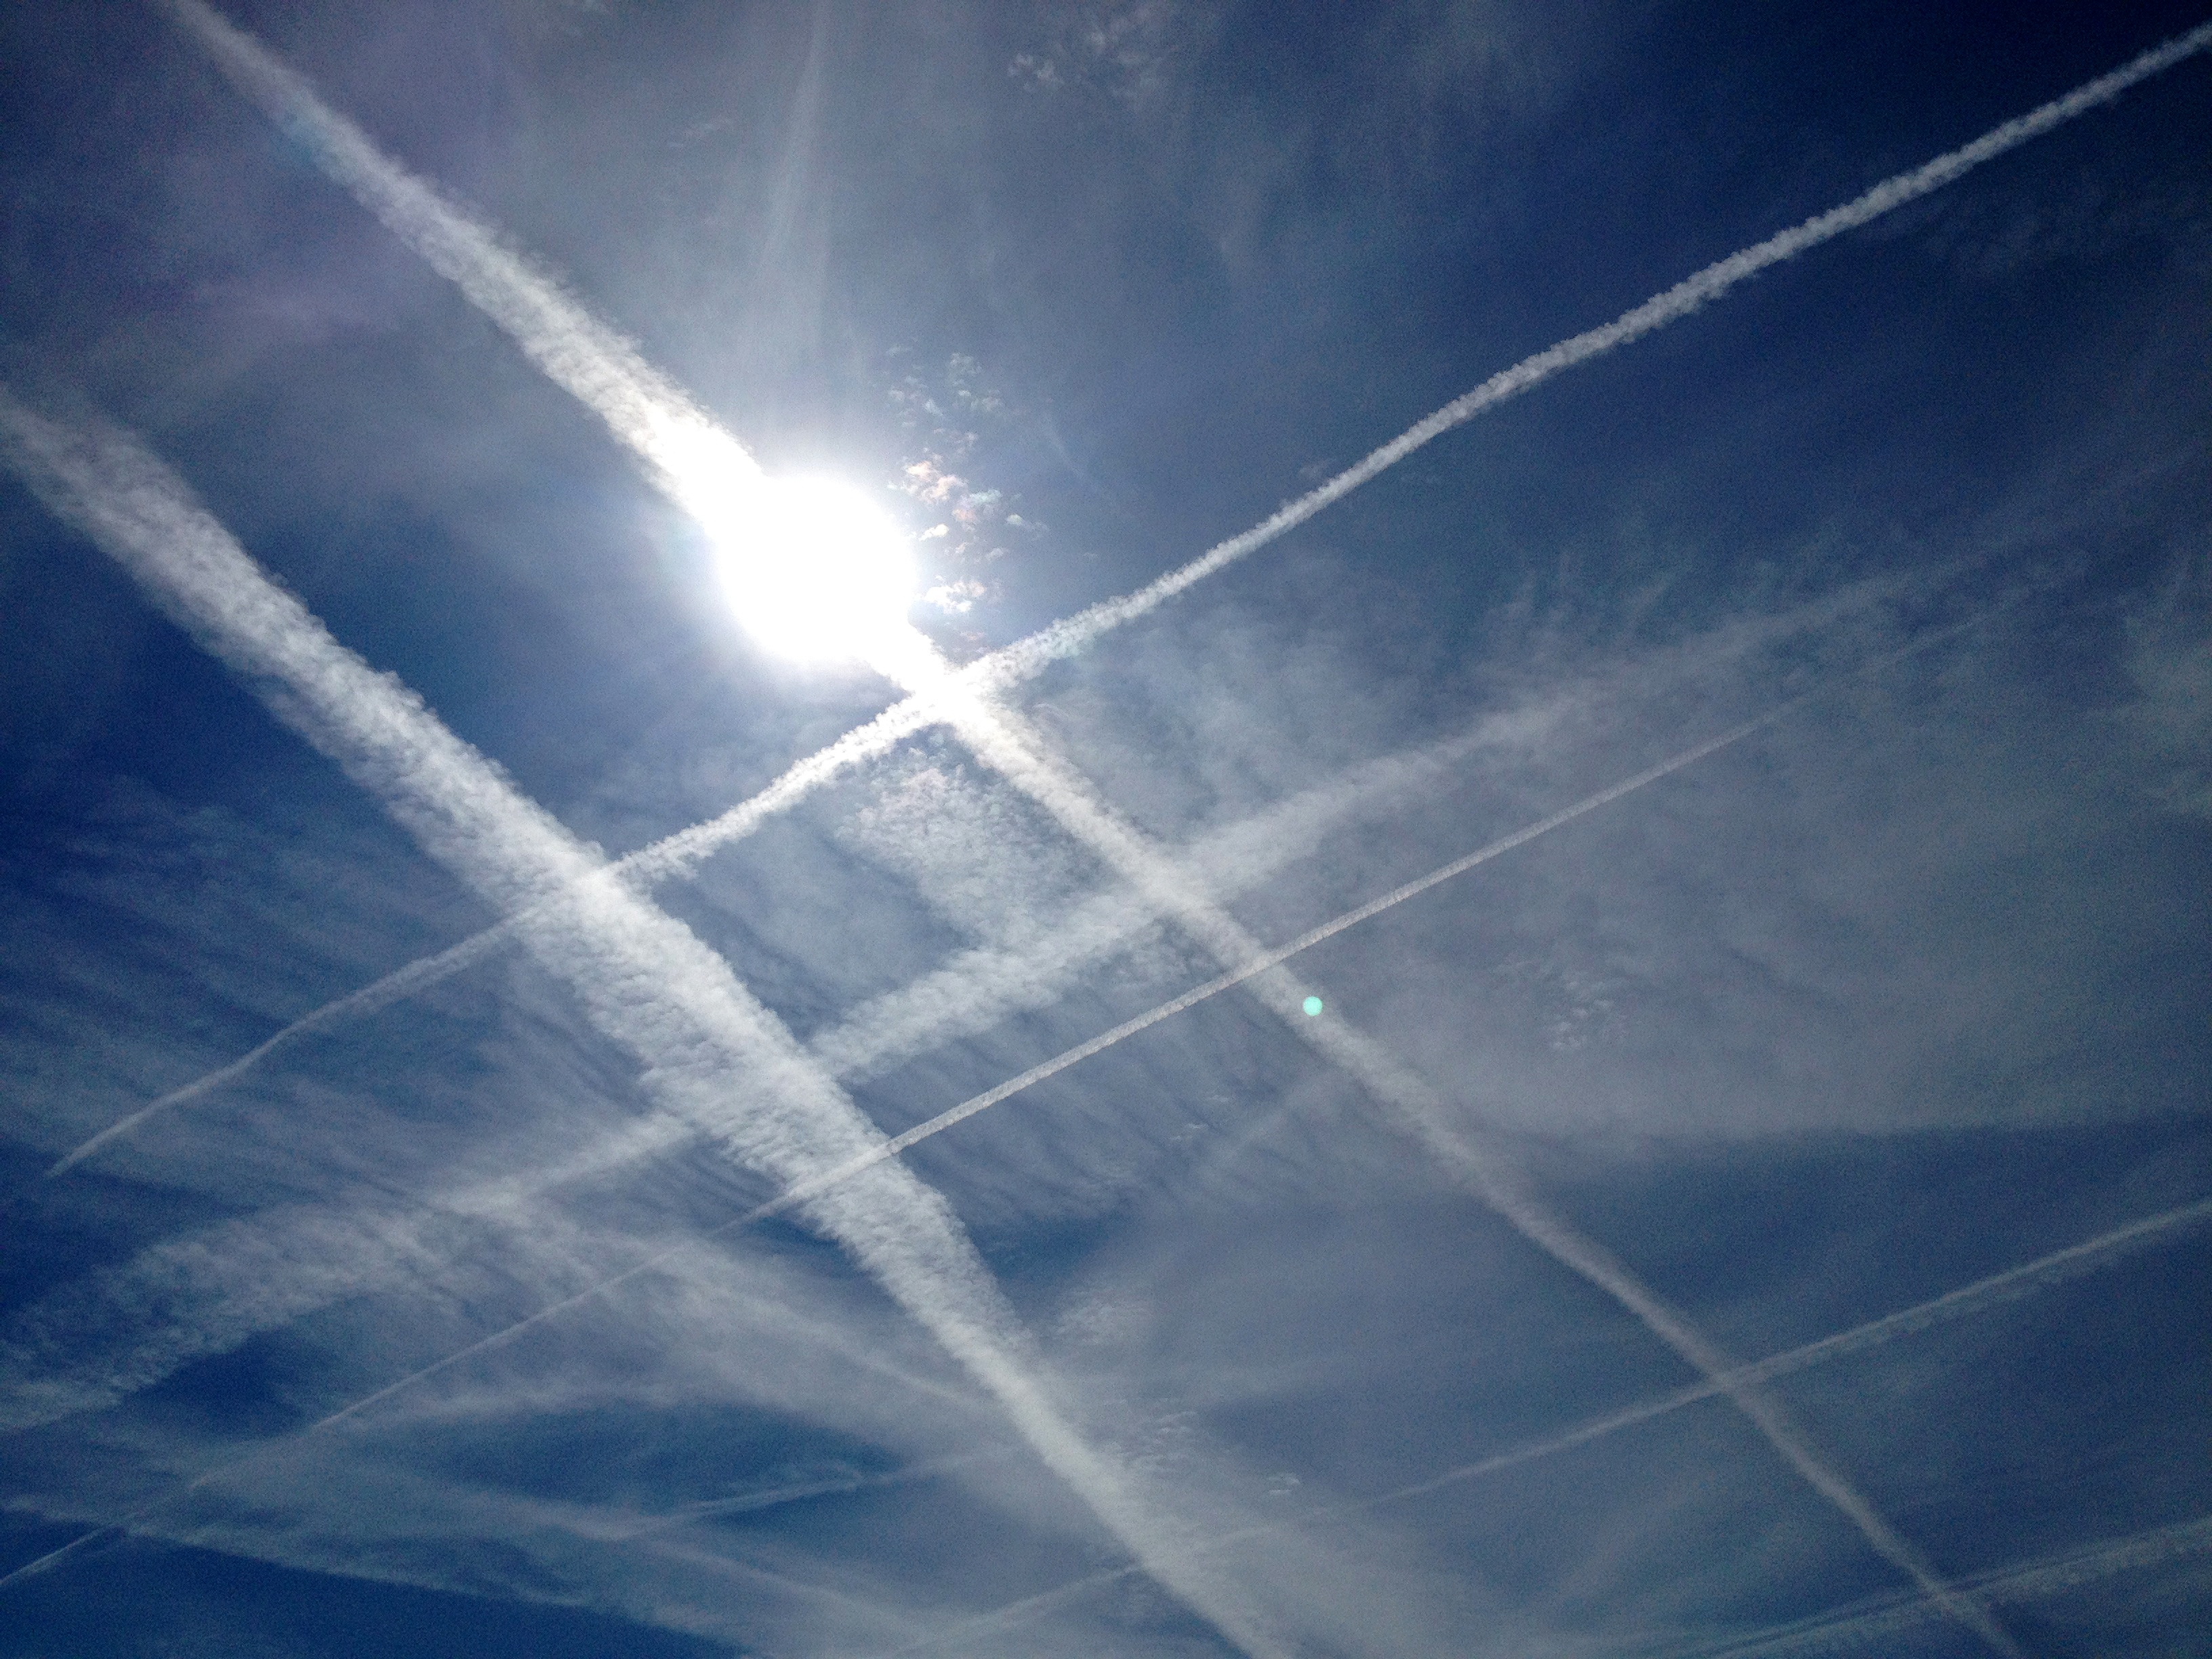
light, cloud, sky, sun, sunlight, atmosphere, line, reflection, blue, shape, meteorological phenomenon, atmosphere of earth